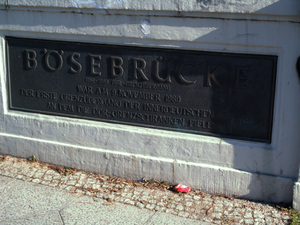
Bahnhof Berlin Bornholmer Straße / Historie
En mindeplade over 9. november 1989, hvor grænseposten åbnedes som den første.
Berlin Bornholmer Straße er en jernbanestation distriktet Prenzlauer Berg i Berlin. Den betjener Berlin S-Bahn og M13-linjen af Berlin Straßenbahn.